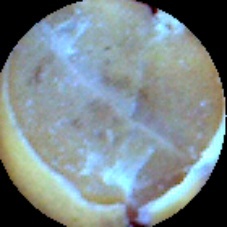
Label: Broken